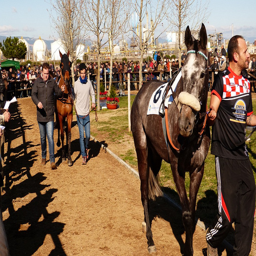
Men walking horses through a dirt track with people watching.
People standing behind a fence watching two horses being led up a dirt path.
A group of people walking horses down a dirt road.
A picture of people walking horses that are going to race.
some people leading horses with people behind a fence